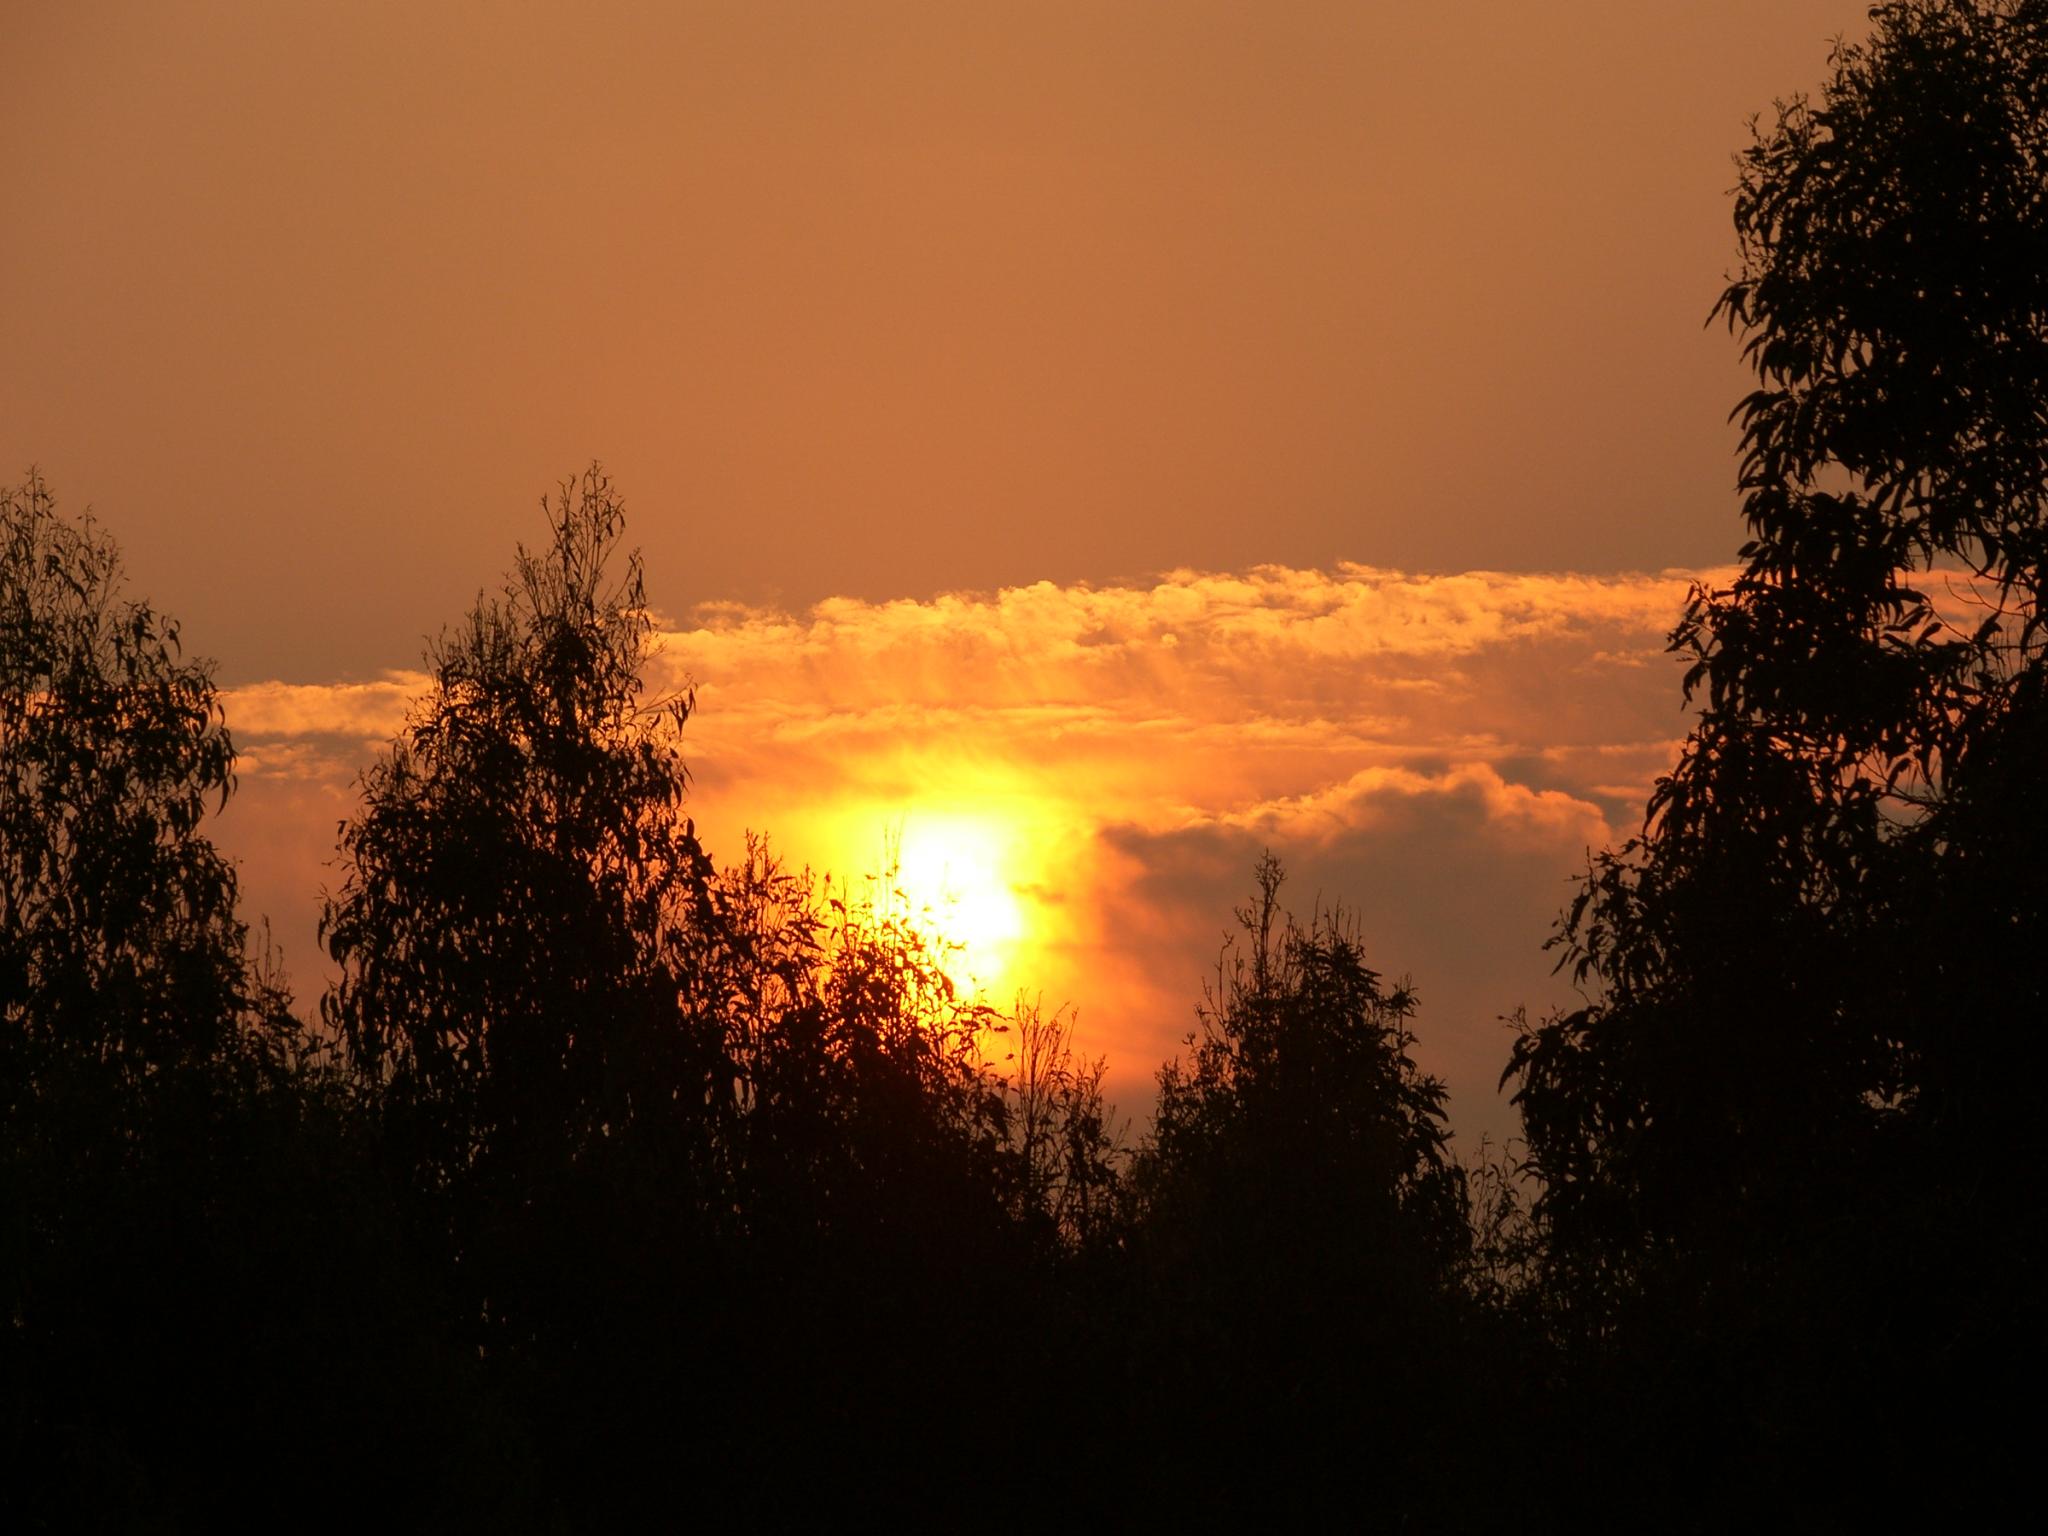
nature, cloud, sky, sun, sunrise, sunset, sunlight, morning, dawn, atmosphere, dusk, evening, ggl1, gphoto, spainscenarysunset, afterglow, astronomical object, atmospheric phenomenon, red sky at morning